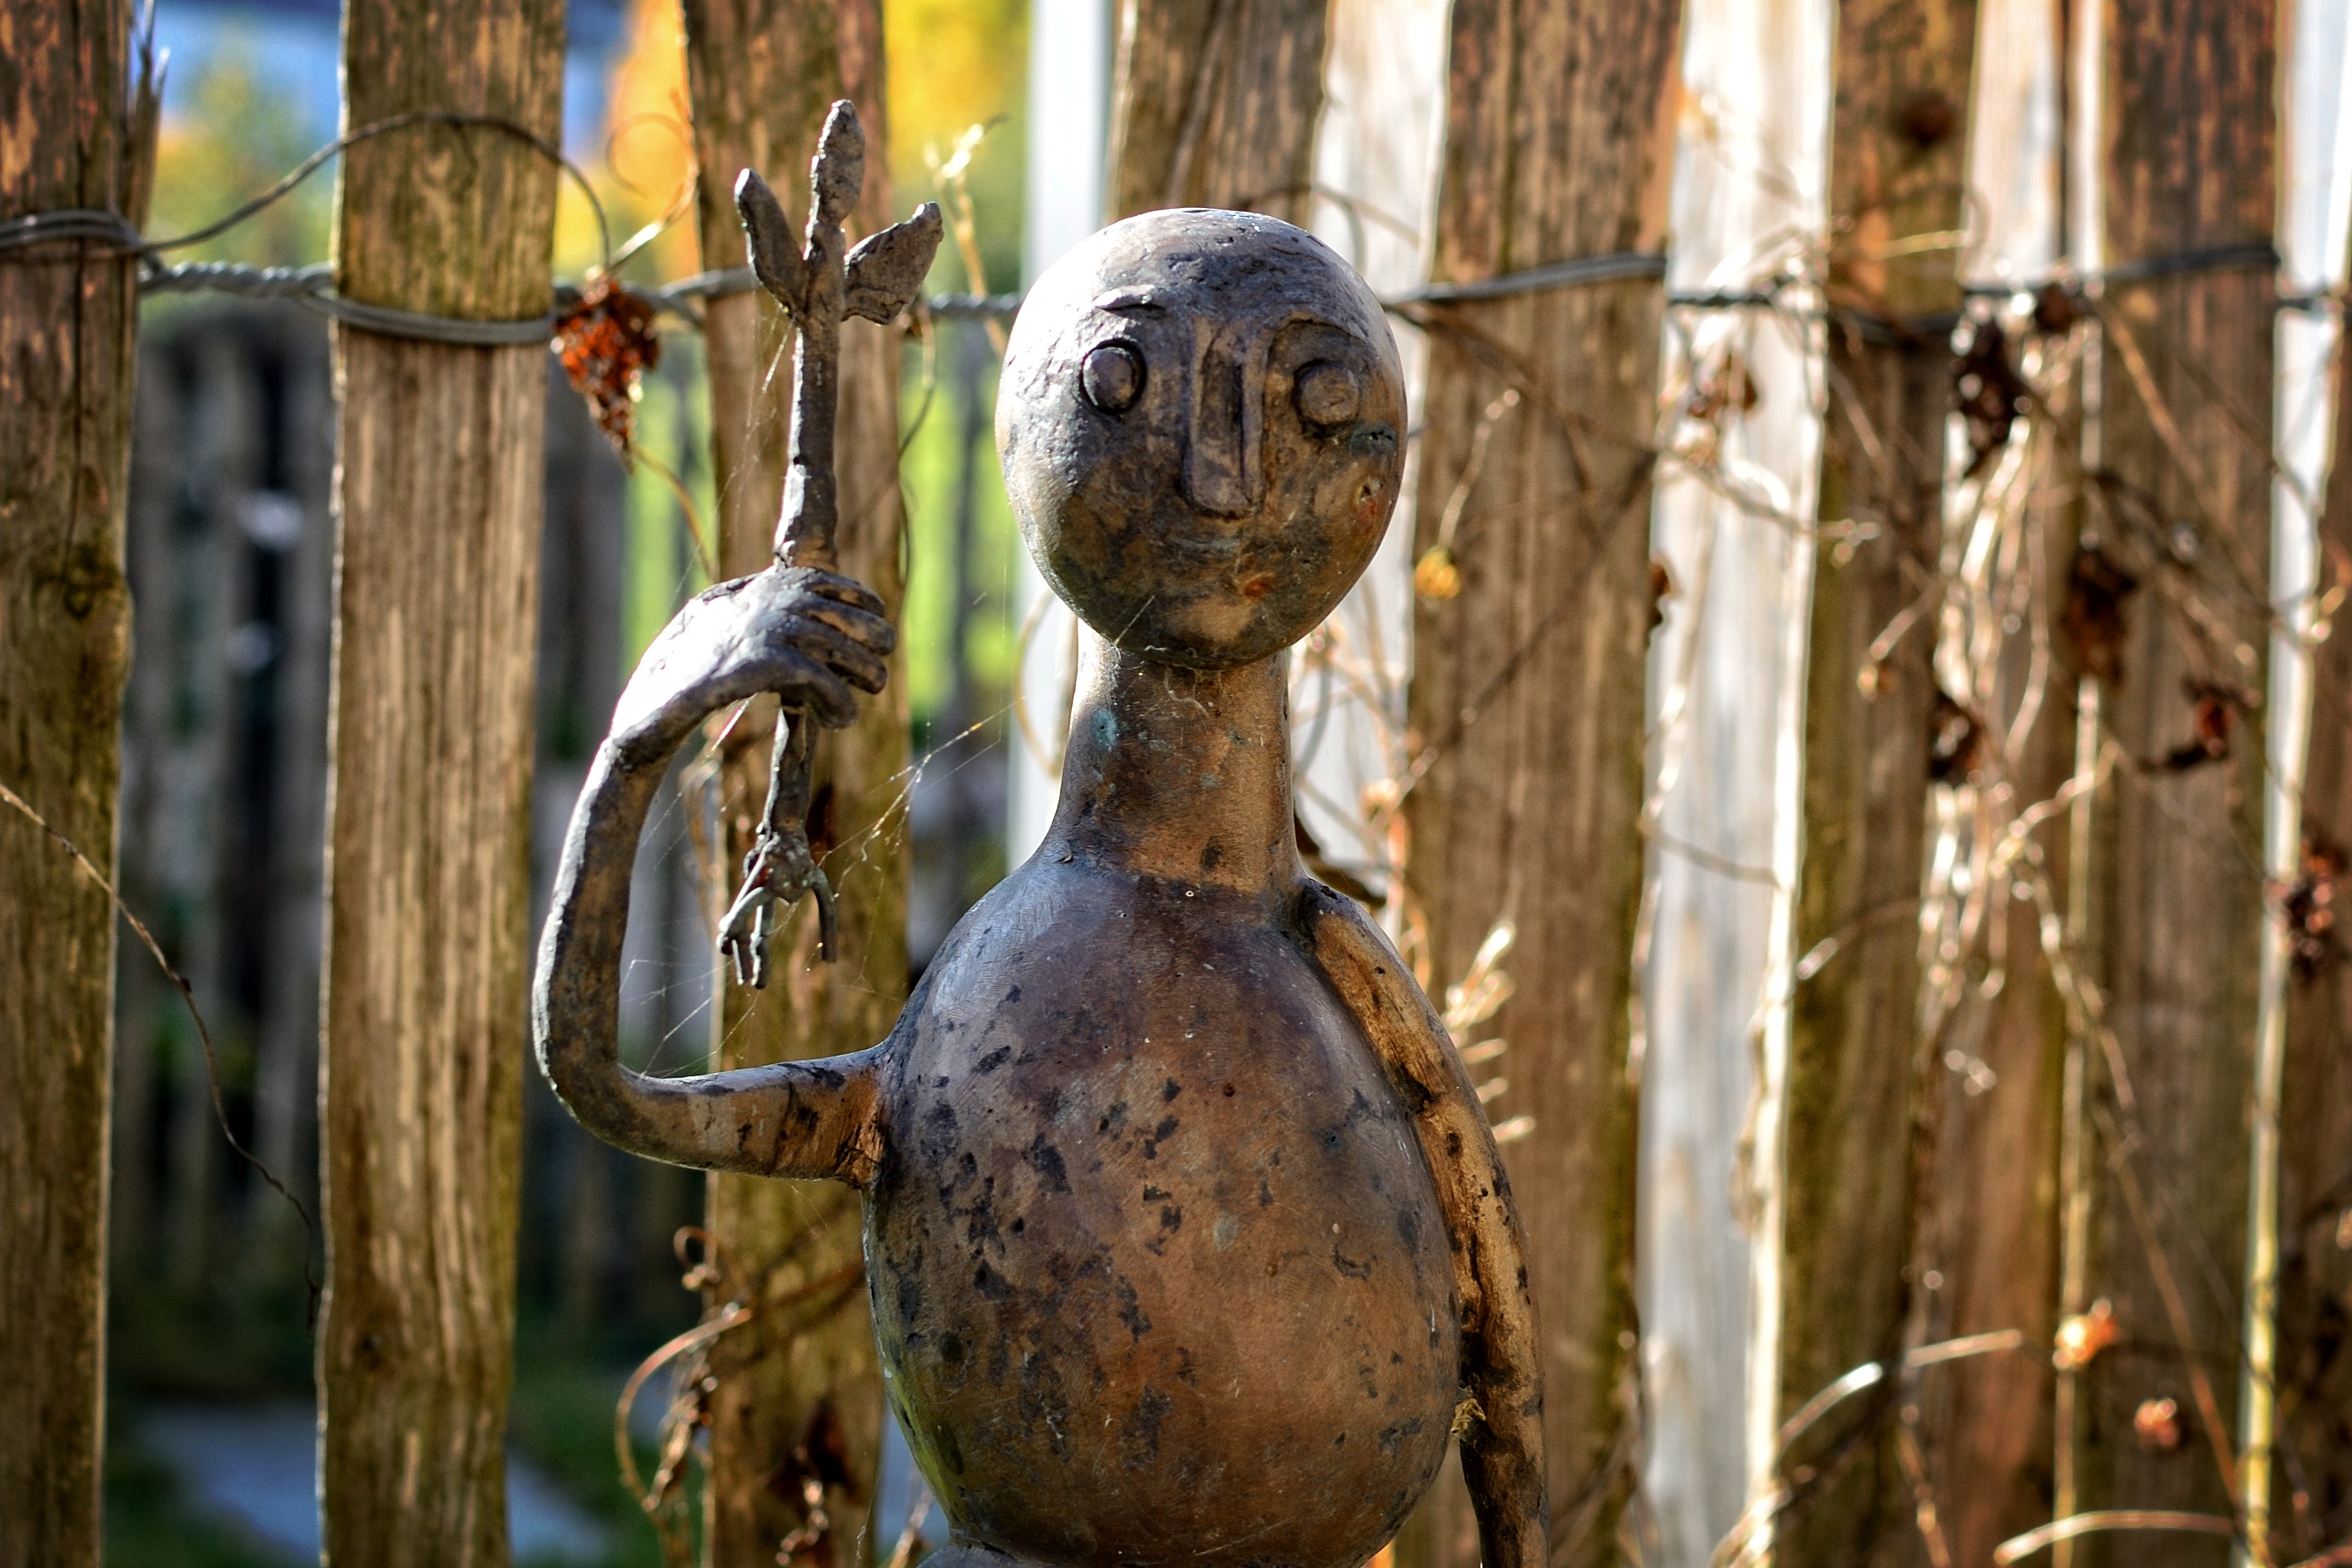
mystical, monument, female, wildlife, statue, zoo, ceramic, autumn, human, craft, garden, deco, face, sculpture, art, mask, head, bronze, performing arts, garden statue, cast iron figure